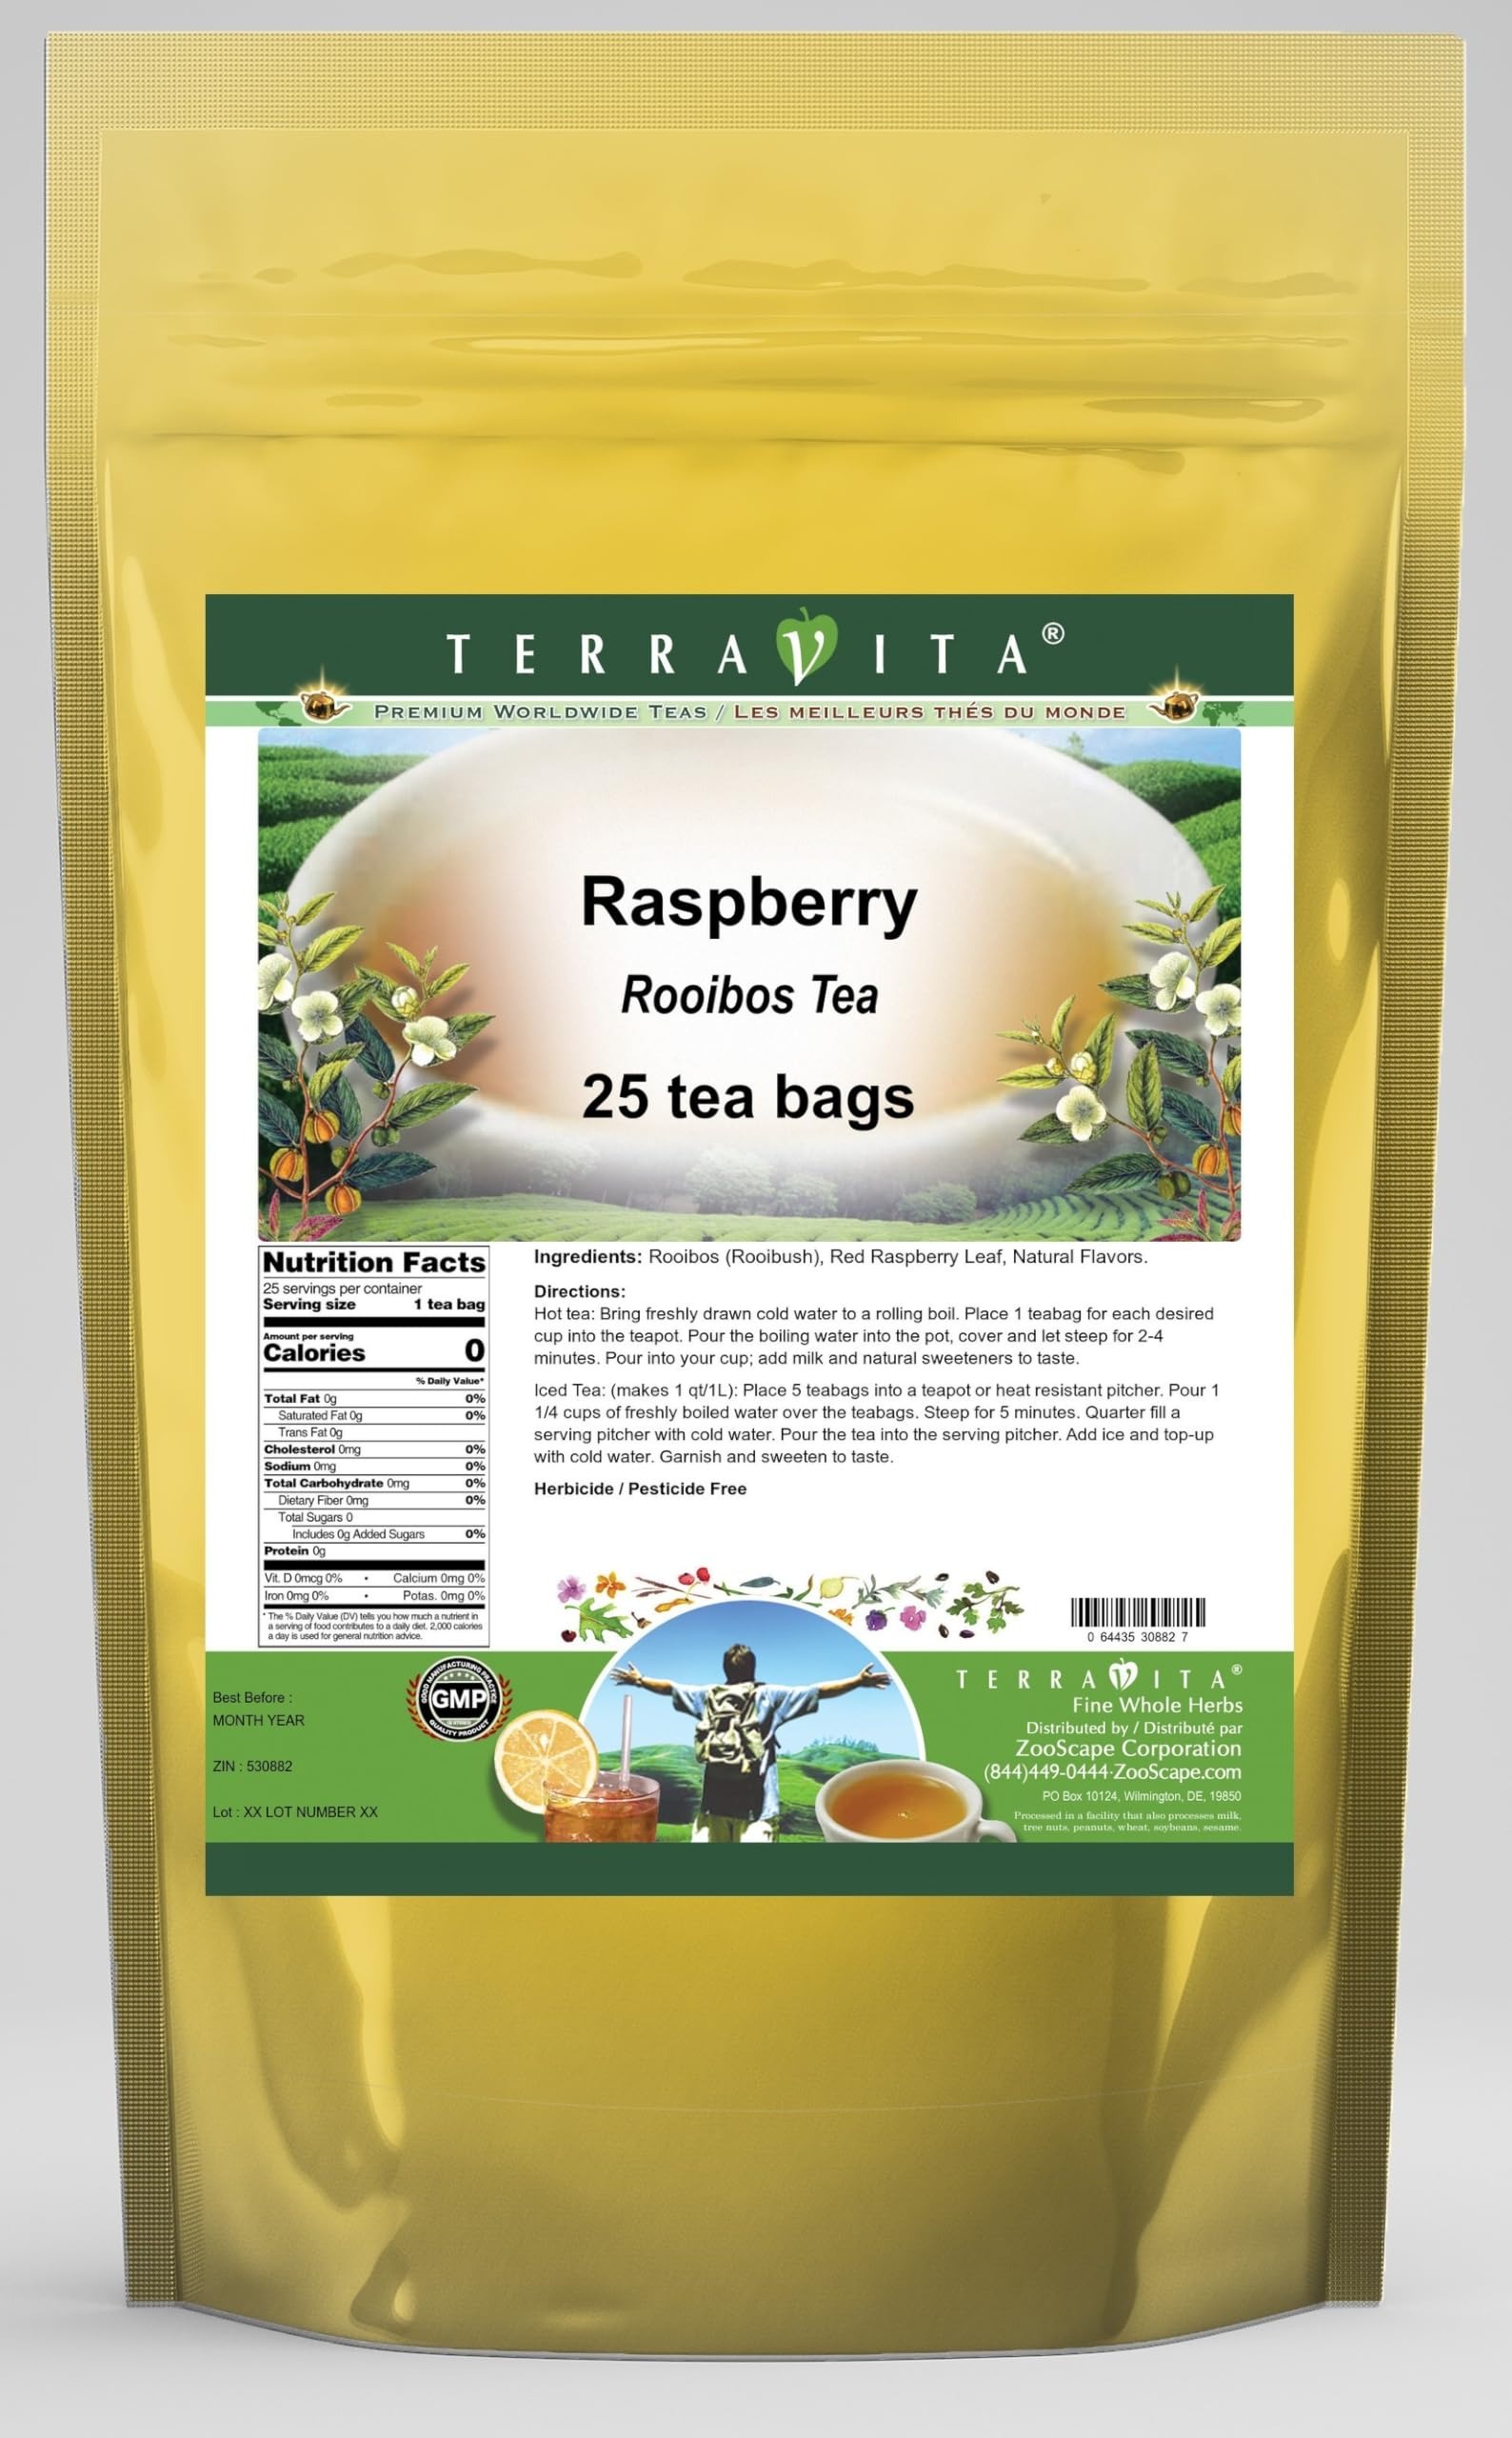
Item Name: Raspberry Rooibos Tea (25 tea bags, ZIN: 530882) - 2 Pack
Bullet Point 1: Our Raspberry Rooibos Tea is a delightful flavored Rooibos tea with Raspberry Leaf (Red) that you will really enjoy! - Ingredients: Rooibos tea, Raspberry Leaf (Red) and natural raspberry flavor.
Bullet Point 2: No fillers.
Bullet Point 3: Manufacturer: TerraVita
Bullet Point 4: Size: 25 tea bags
Bullet Point 5: Rooibos Tea Bags - Packed in a convenient upright pouch!
Product Description: Our Raspberry Rooibos Tea is a delightful flavored Rooibos tea with Raspberry Leaf (Red) that you will really enjoy! - Ingredients: Rooibos tea, Raspberry Leaf (Red) and natural raspberry flavor. - Hot tea brewing method: Bring freshly drawn cold water to a rolling boil. Place 1 teabag for each desired cup into the teapot. Pour the boiling water into the pot, cover and let steep for 2-4 minutes. Pour into your cup; add milk and natural sweeteners to taste. - Iced tea brewing method: (to make 1 liter/quart): Place 5 teabags into a teapot or heat resistant pitcher. Pour 1 1/4 cups of freshly boiled water over the teabags. Steep for 5 minutes. Quarter fill a serving pitcher with cold water. Pour the tea into the serving pitcher. Add ice and top-up with cold water. Garnish and sweeten to taste. - TerraVita is an exclusive line of premium-quality, natural source products that use only the finest, purest and most potent ingredients found around the world. TerraVita is hallmarked by the highest possible standards of purity, potency, stability and freshness. All of our products are prepared with the highest elements of quality control, from raw materials through the entire manufacturing process, up to and including the moment that the bottles or bags are sealed for freshness and shipped out to you. Our highest possible standards are certified by independent laboratories and backed by our personal guarantee. - TerraVita exists to meet and ensure your family's health and wellness without the harmful effects of chemicals and health products. We strive to make all of our products affordable and reliable and are constantly searching the market to maintain our affordability and to look for new ways to serve you and the ones you love. TerraVita has become a trusted household name for
Value: 50.0
Unit: Count

Price: 35.47